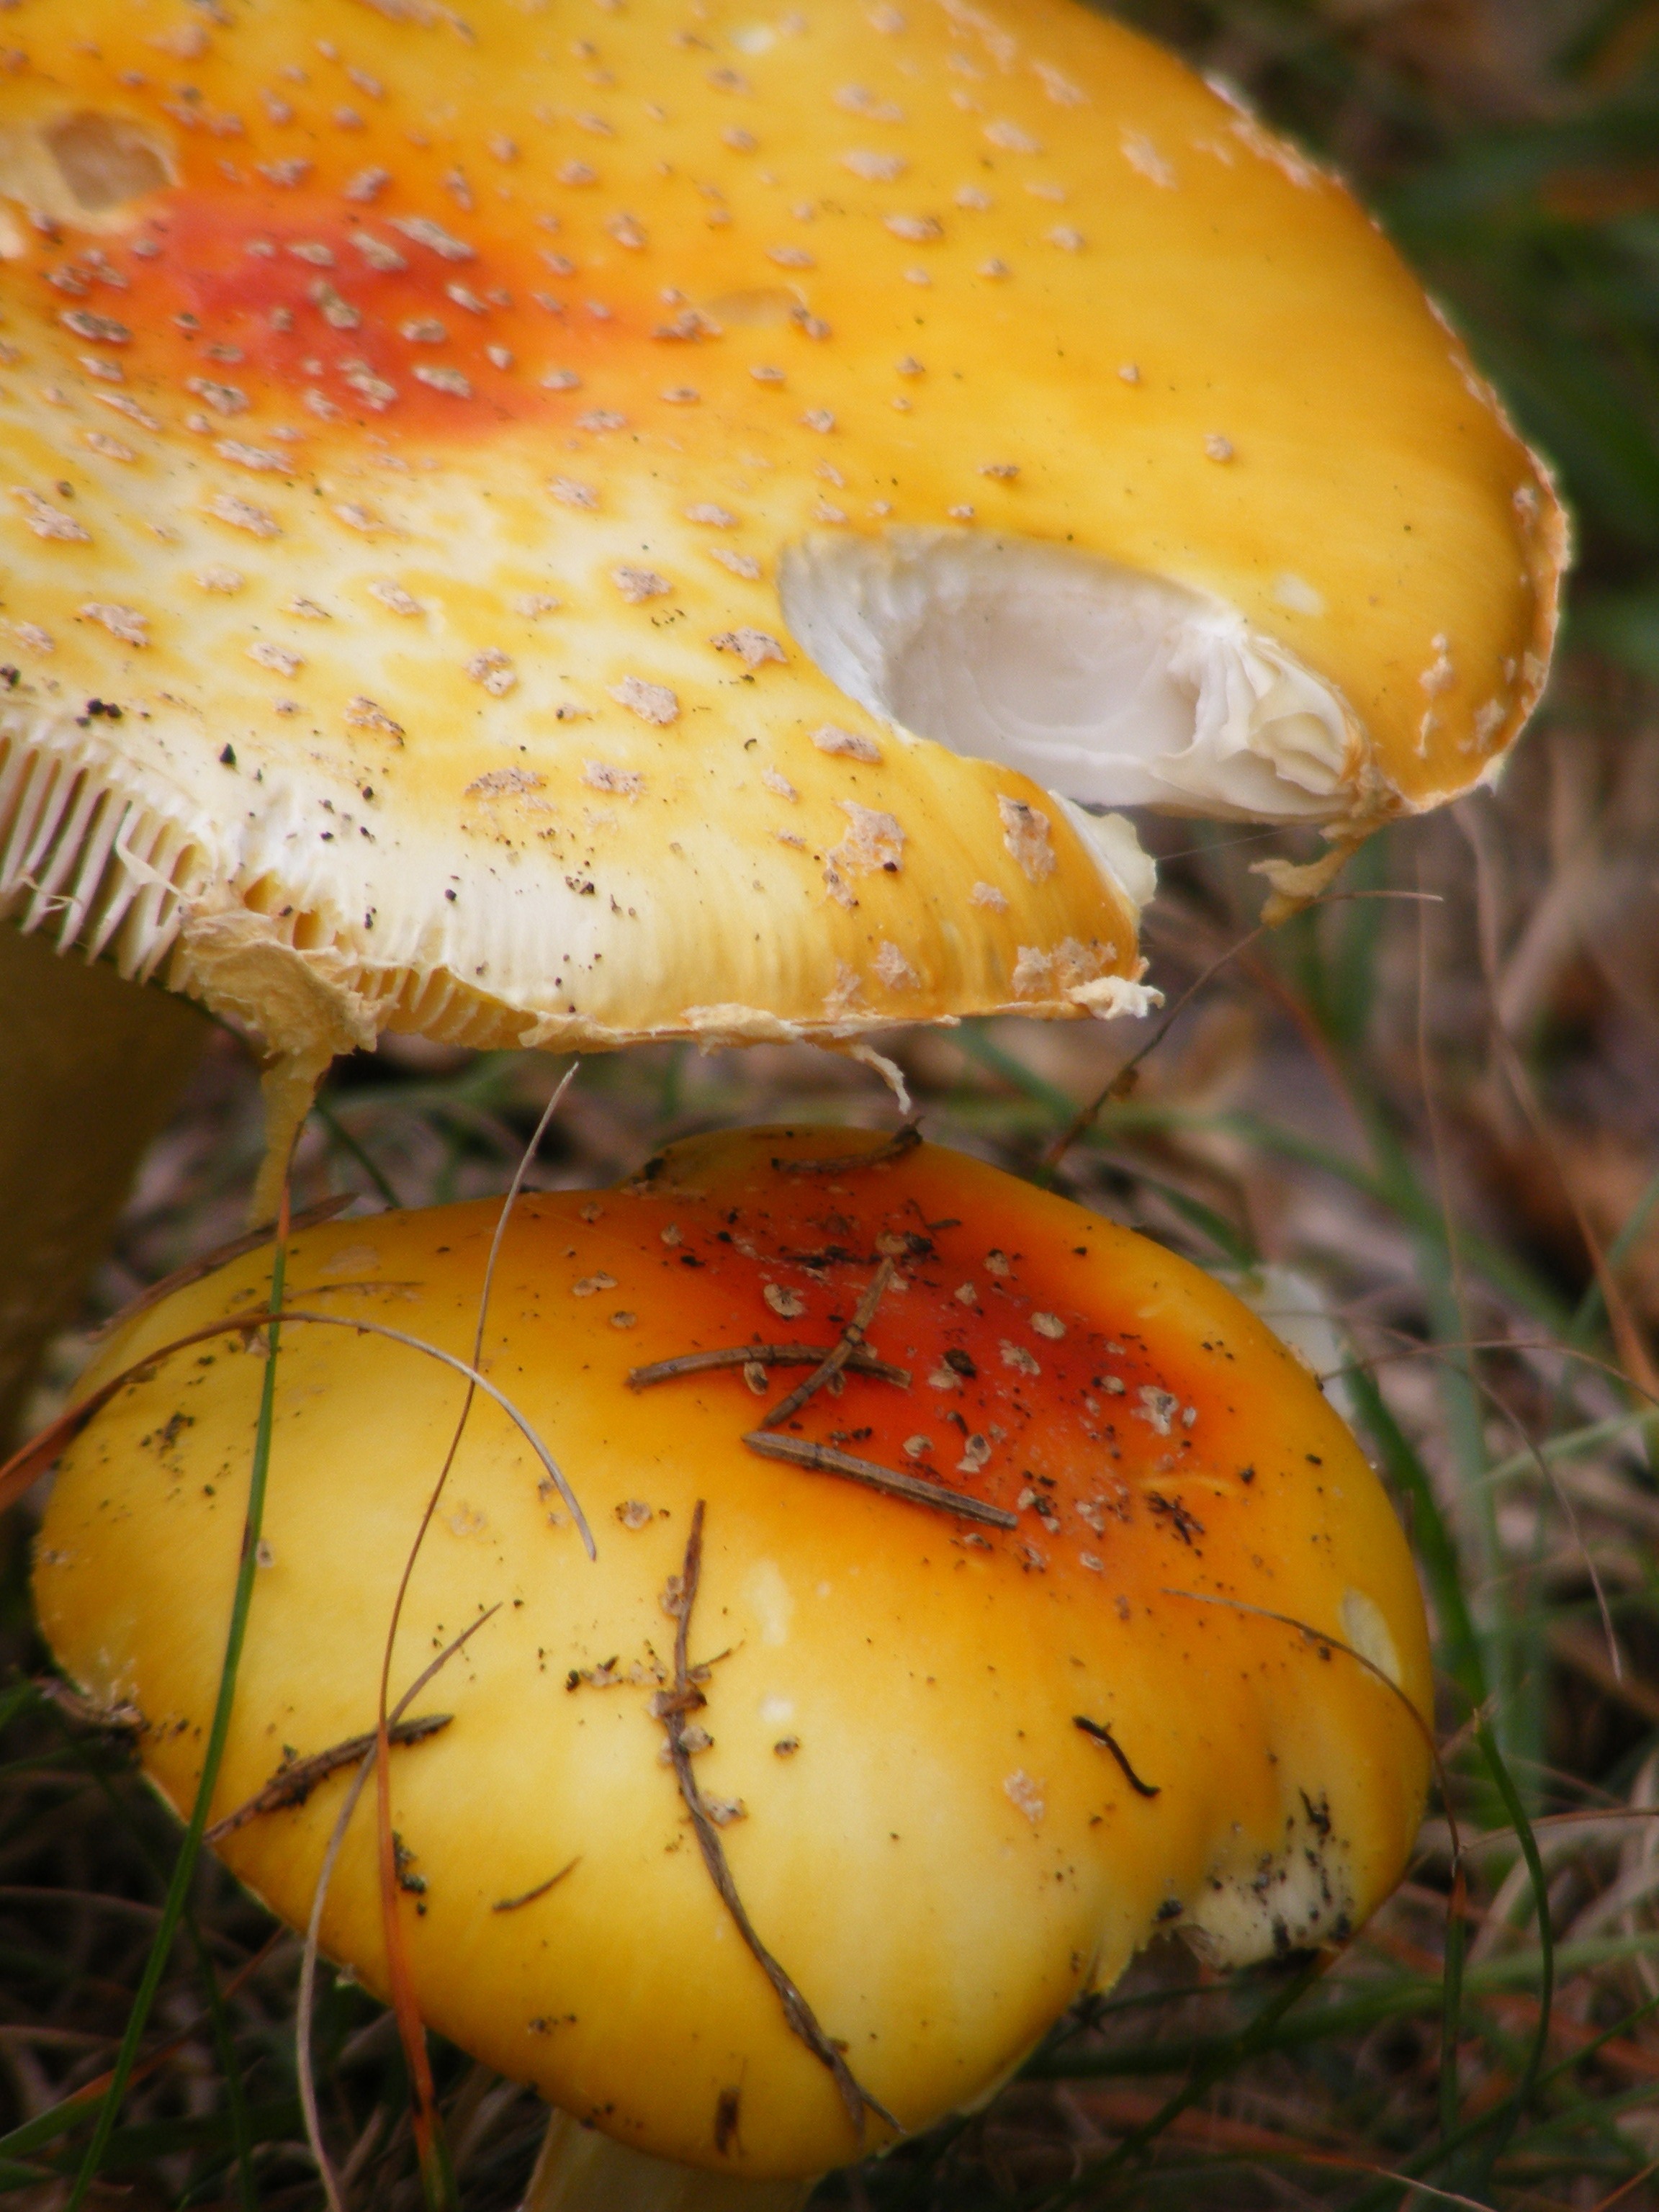
nature, plant, wild, color, natural, autumn, fresh, mushroom, colorful, yellow, flora, season, fungus, fungi, raw, calabaza, agaric, bolete, macro photography, matsutake, edible mushroom, medicinal mushroom, agaricaceae, penny bun